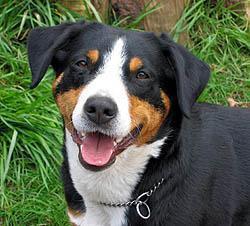
EntleBucher